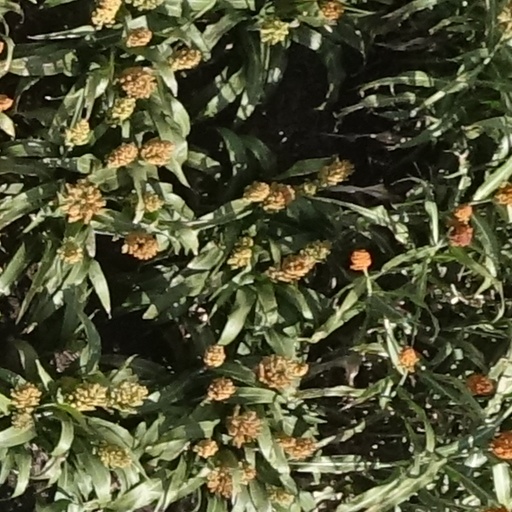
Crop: sorghum